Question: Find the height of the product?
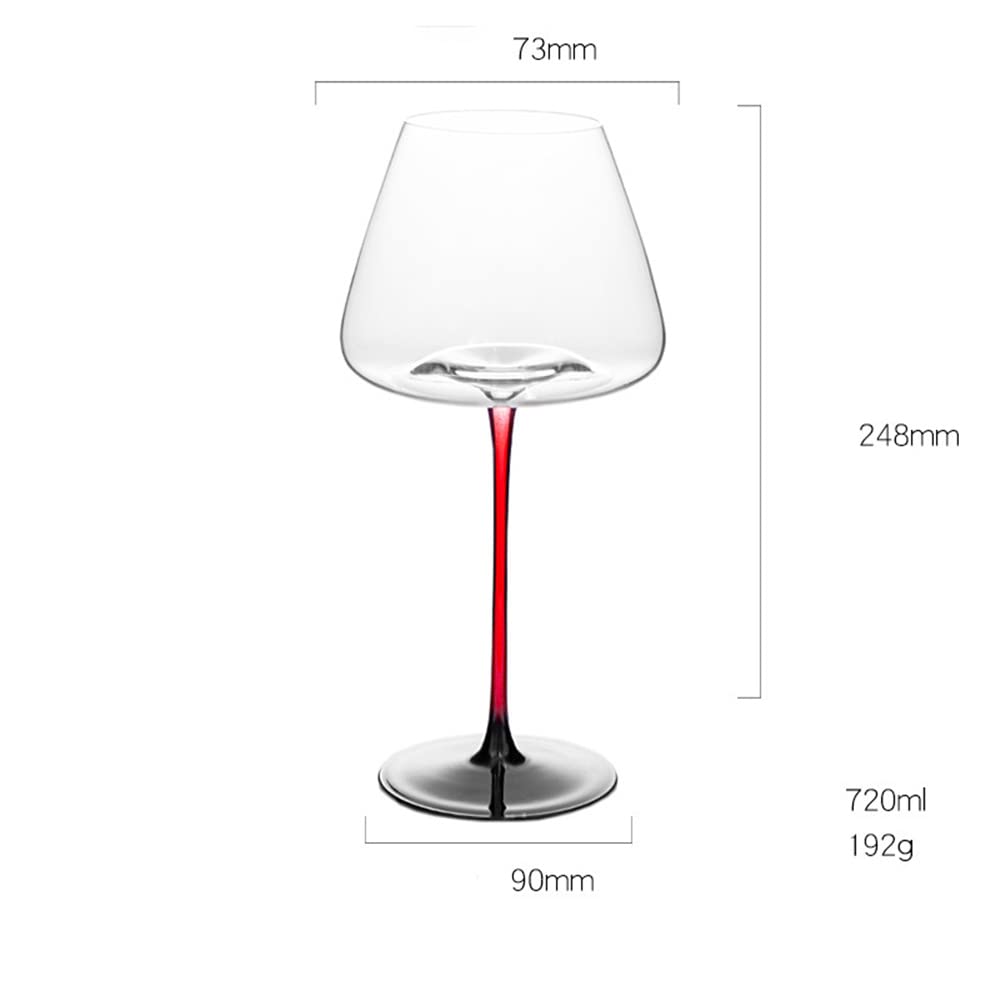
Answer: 248.0 millimetre